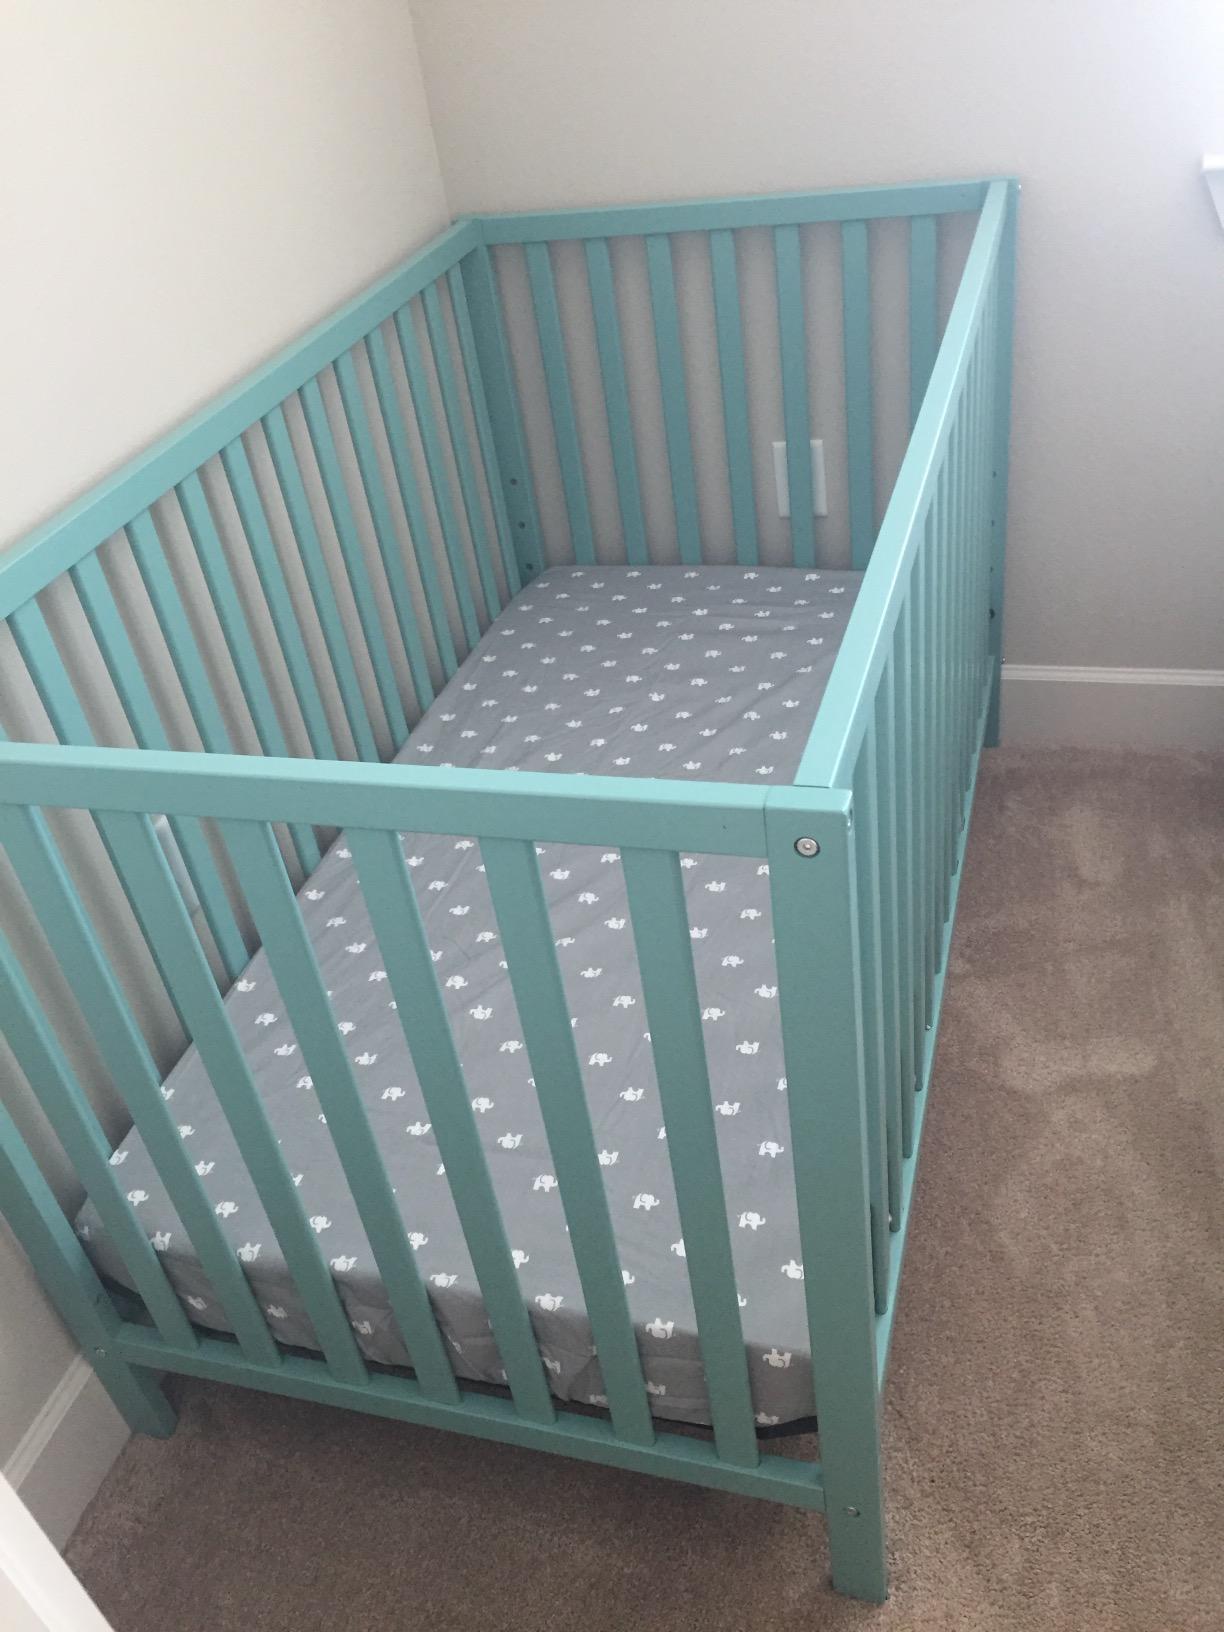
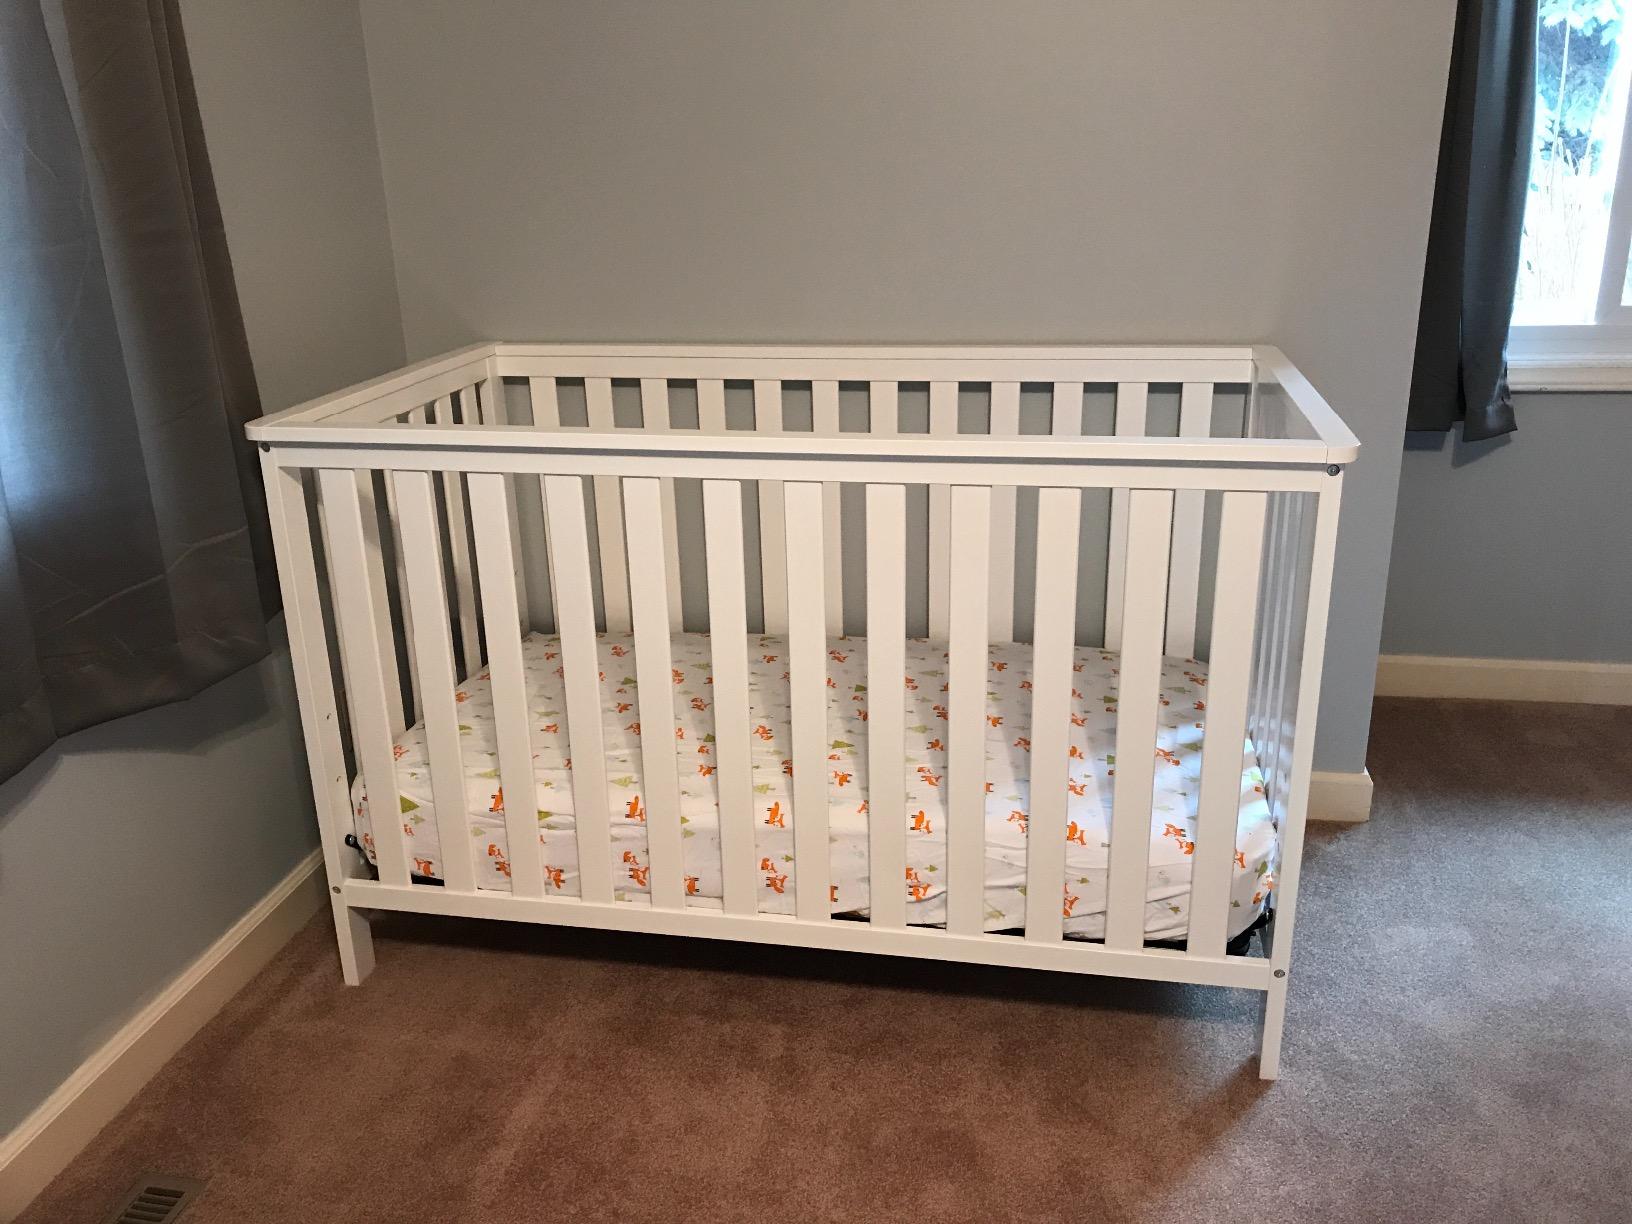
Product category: products_crib
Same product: no